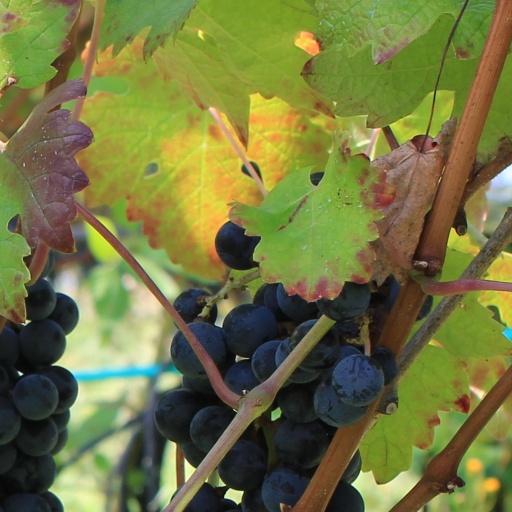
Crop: grape